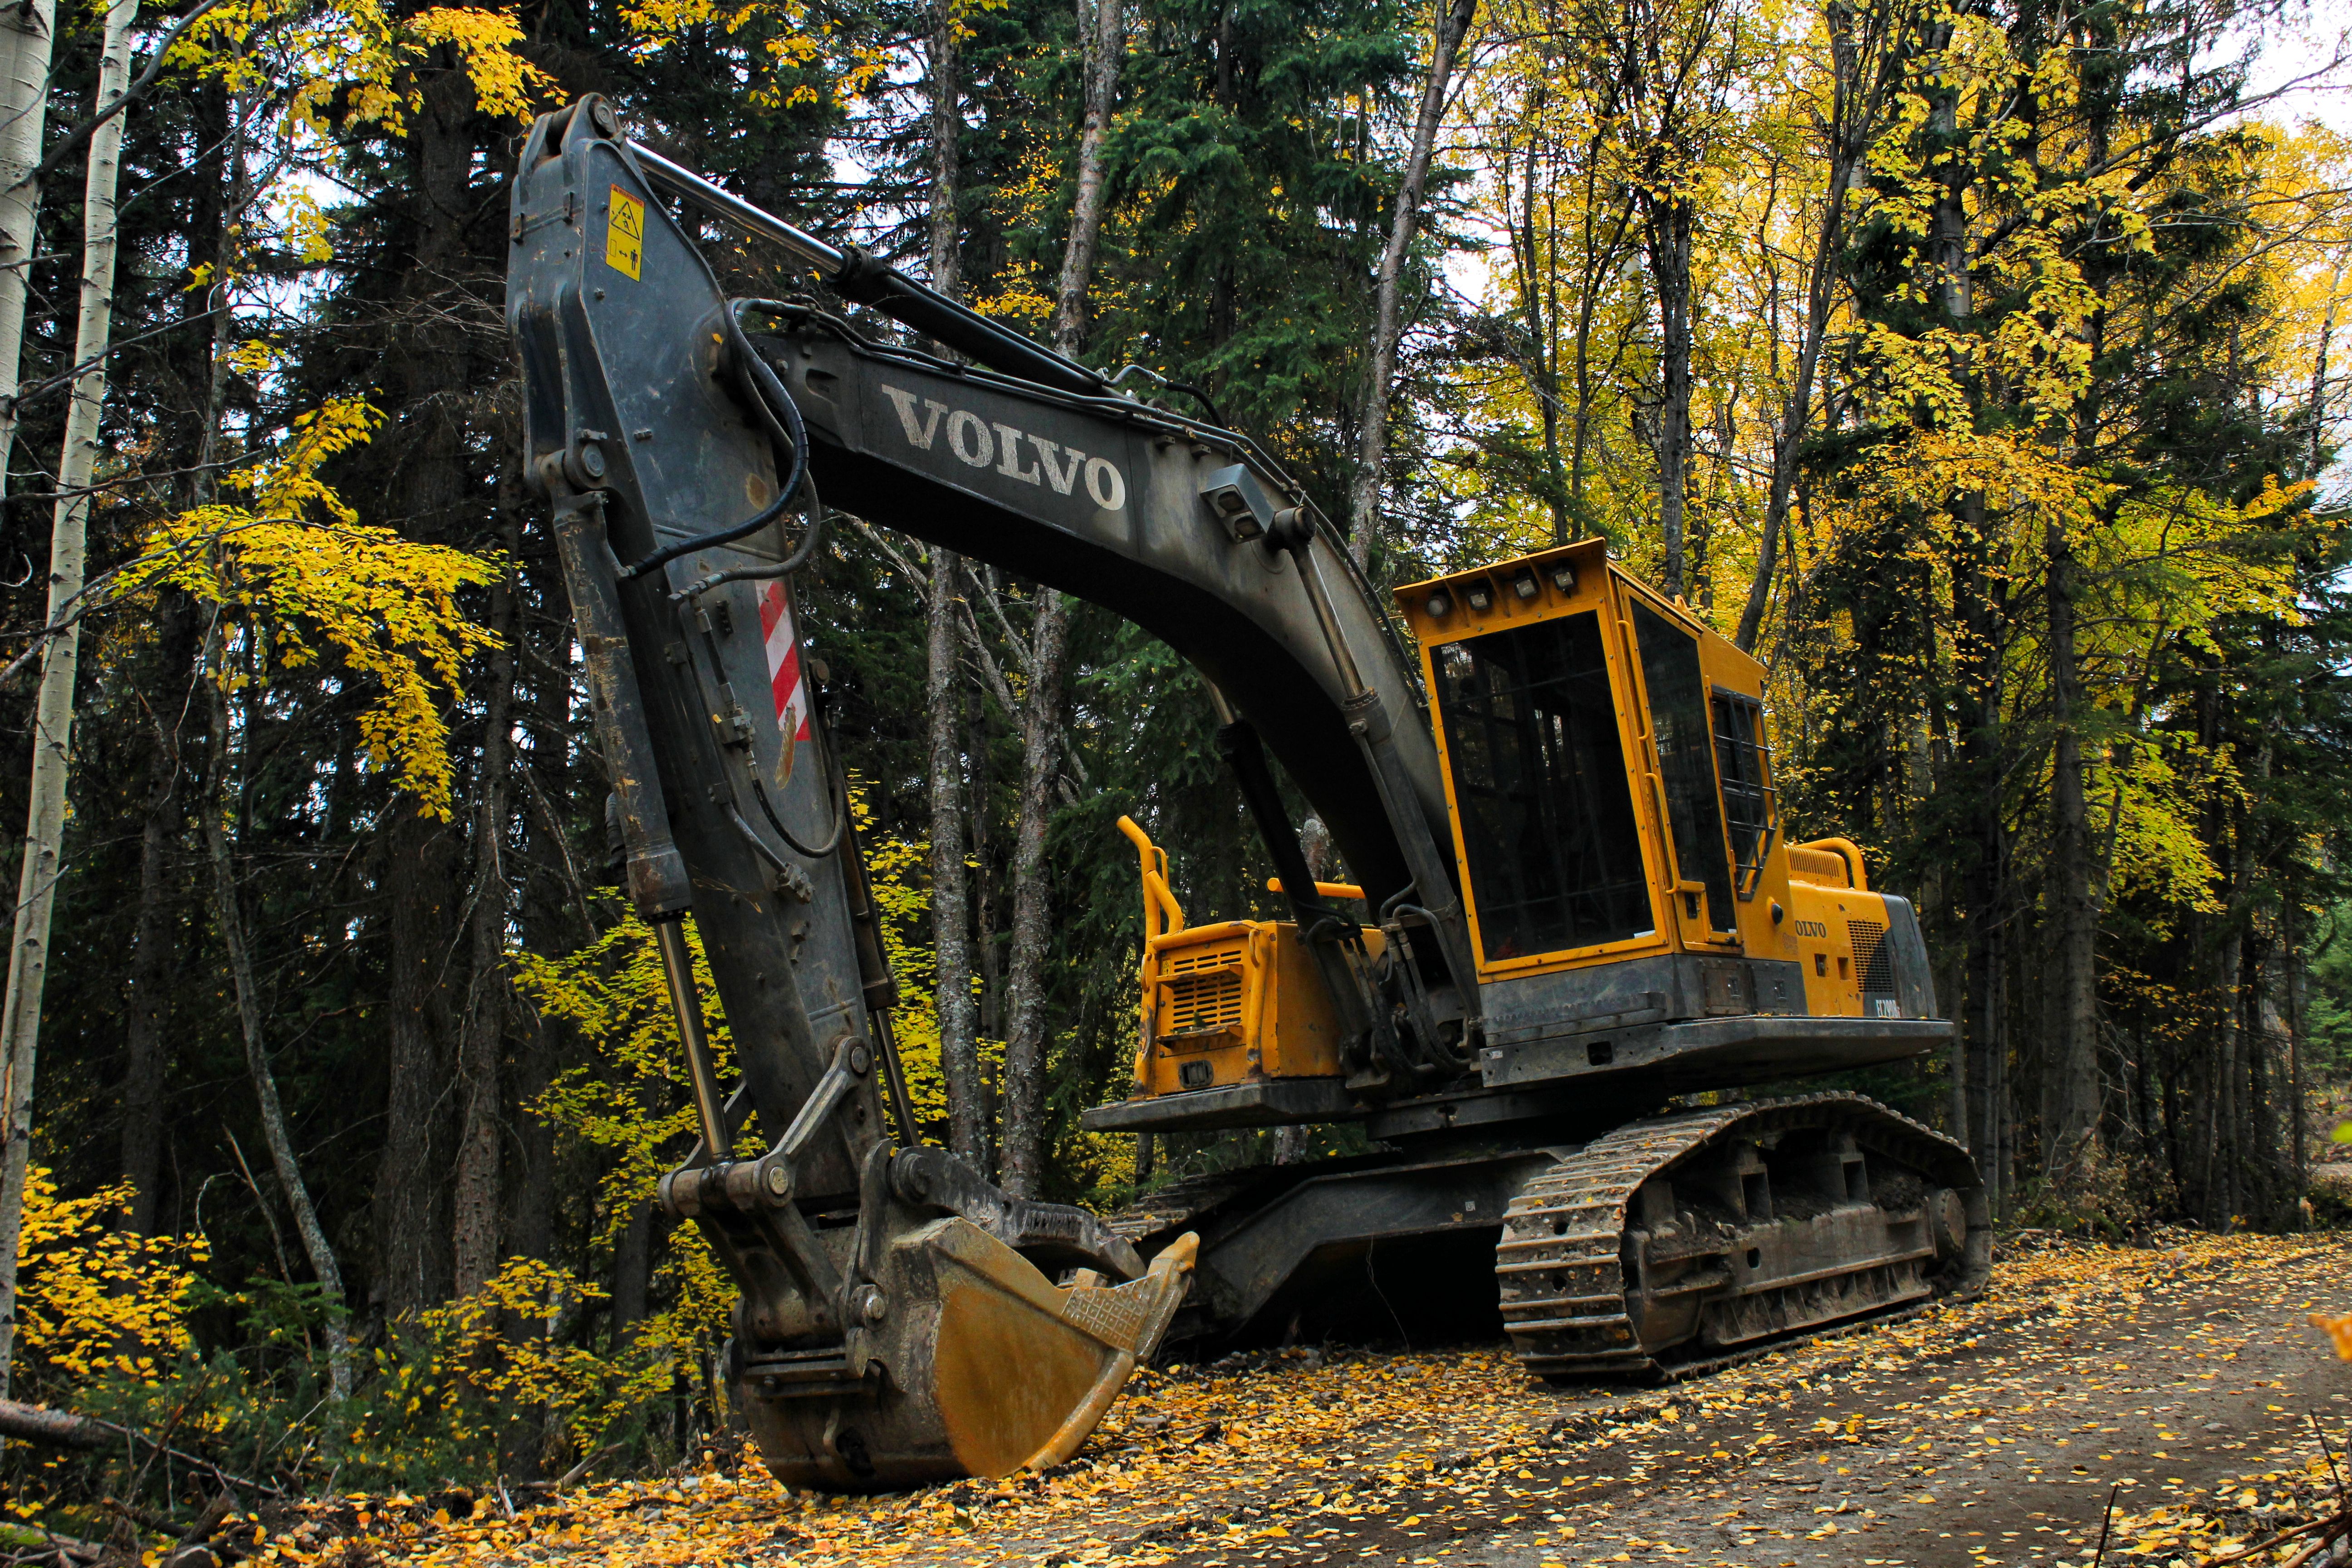
tree, forest, road, fall, transport, vehicle, autumn, machine, trees, bulldozer, colors, canada, parked, britishcolumbia, bc, okanagan, excavator, woody plant